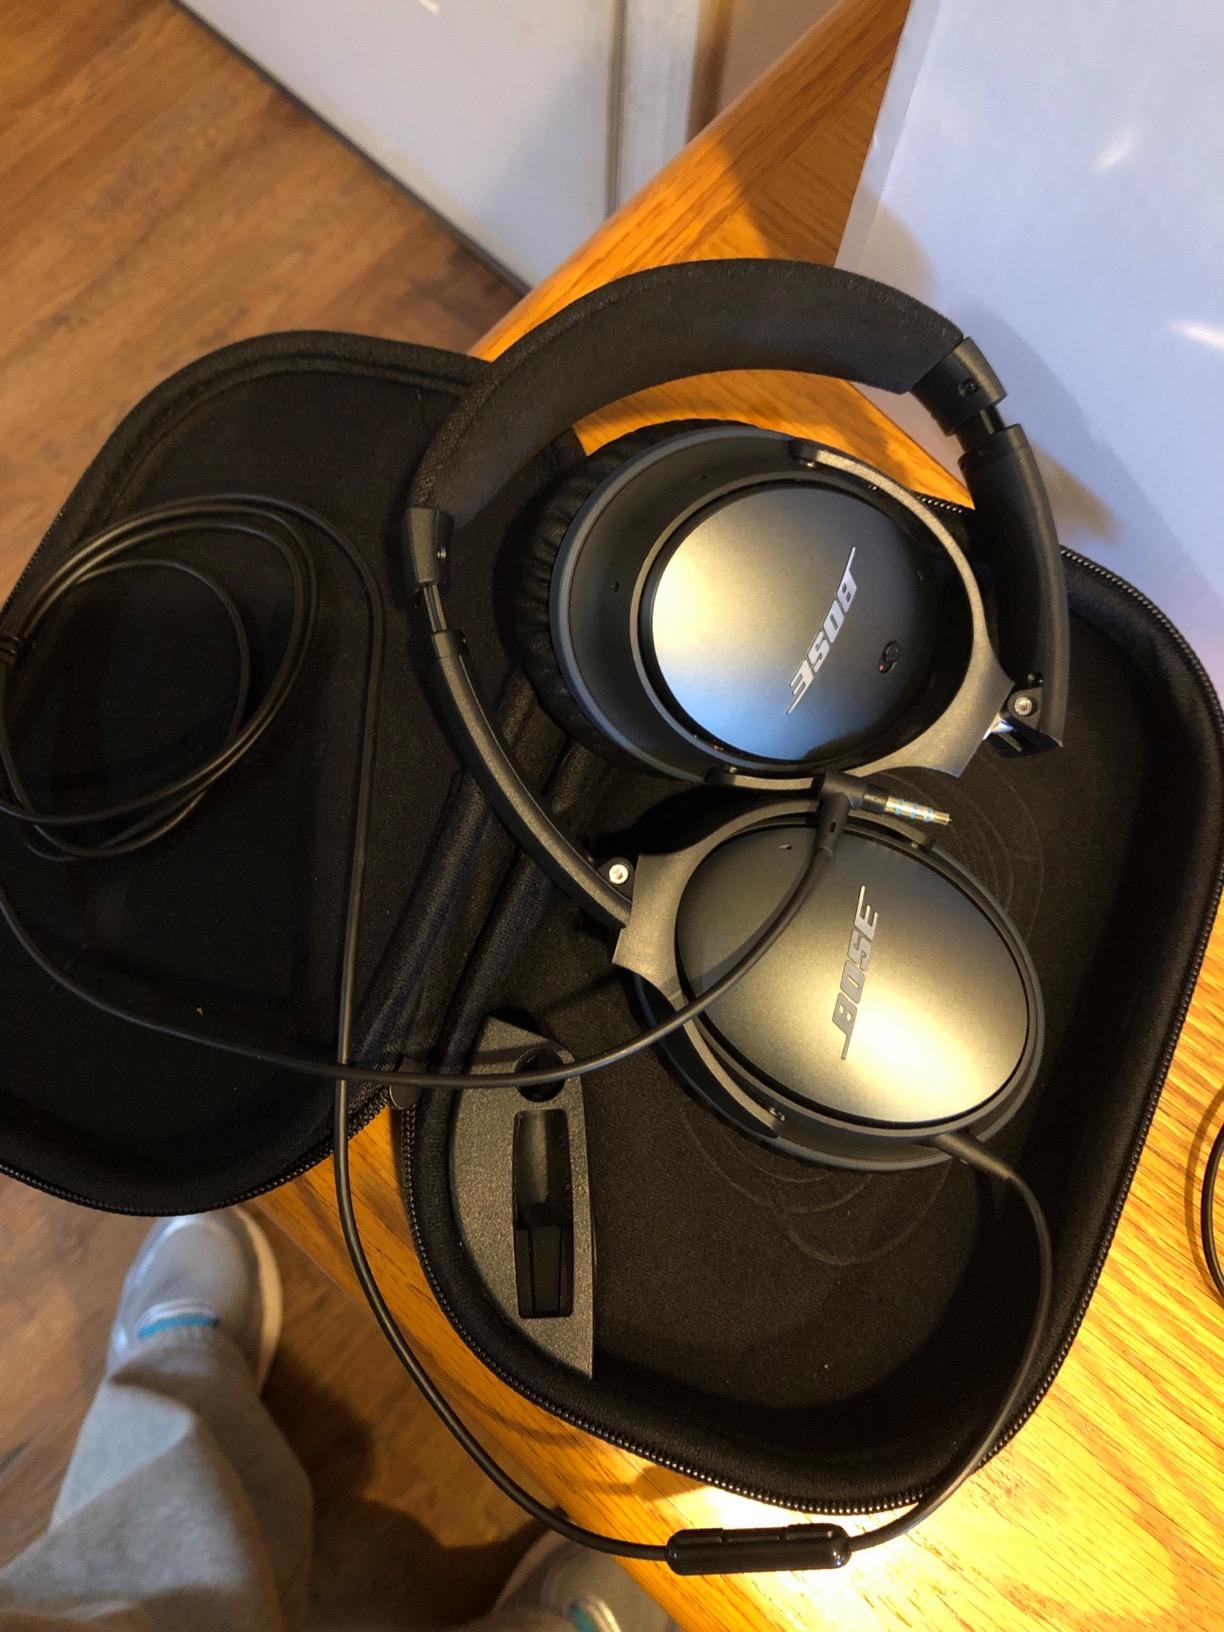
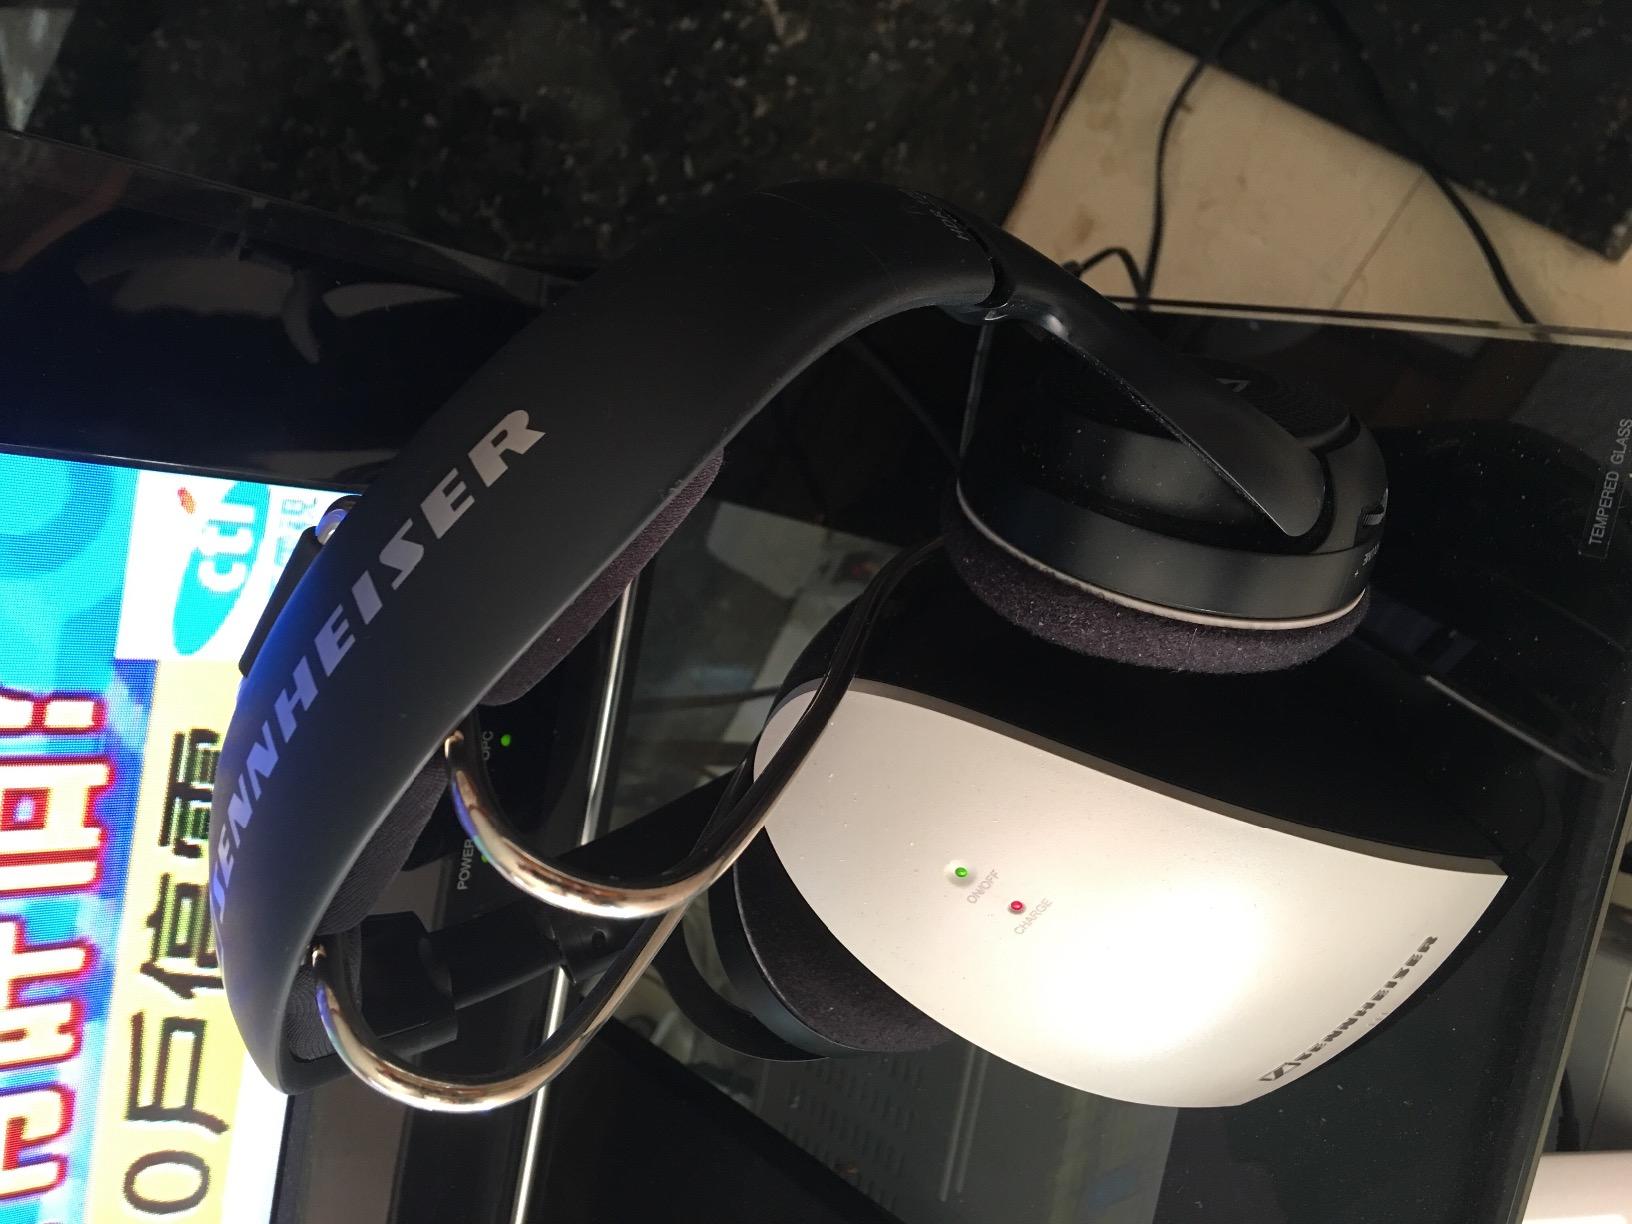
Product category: headphones
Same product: no